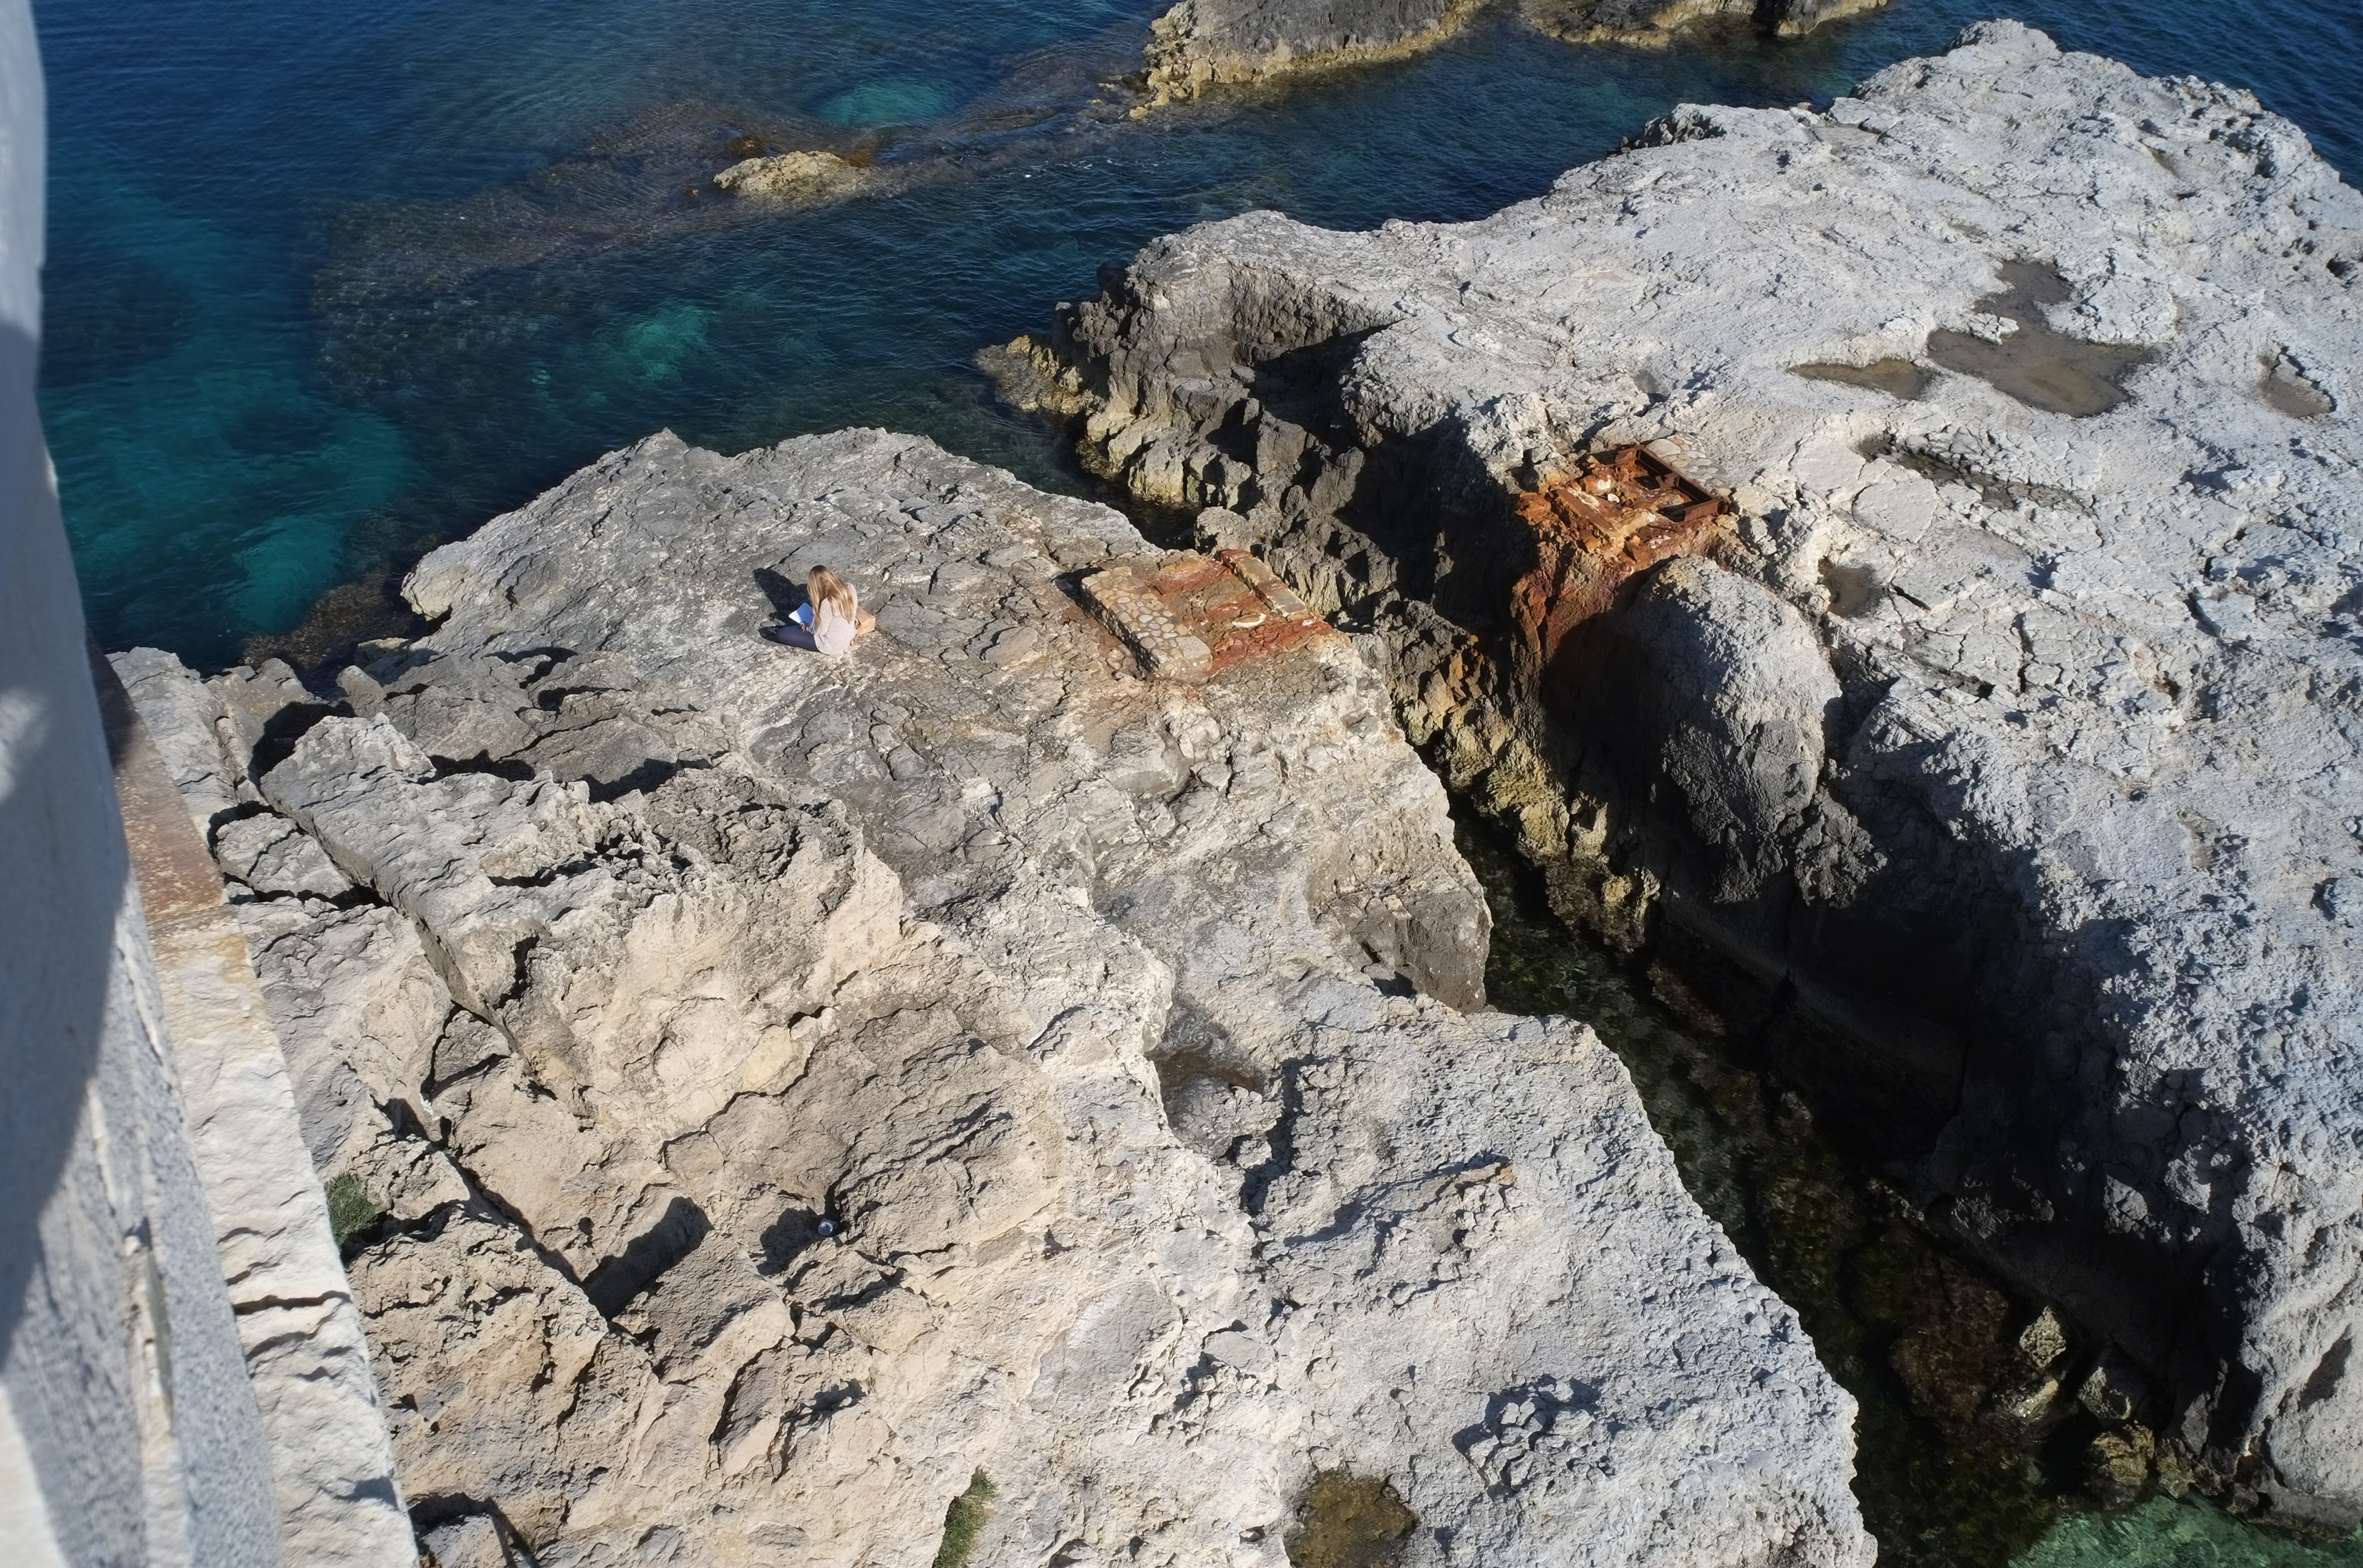
sea, rock, cliff, italy, terrain, geology, fuji, sicily, fujix, fujixe1, e1, siracusa, geological phenomenon